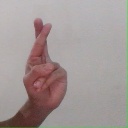
अक्षर: र